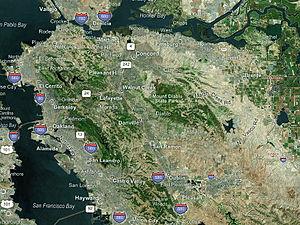
Le syndicat des vignerons d'East Bay, est une association de vinificateurs de Californie ne possédant pas de vignoble, qui achète des raisins pour les vinifier en ville. Ils font partie du mouvement Urban winery qu'ils ont initié à la fin des années 1970 et qui couvre actuellement la côte Est et Ouest des États-Unis. Leur objectif est de prendre des parts de marché sur les producteurs de la Napa Valley Vintners Association, leur concurant de North Bay.
East Bay est un terme informel utilisé généralement pour désigner la zone est de la baie de San Francisco, dans la région de la baie de San Francisco. Cela correspond aux comtés d'Alameda et de Contra Costa, bien que désignant initialement seulement les villes le long de la rive nord-est de la baie de San Francisco et la rive sud de la baie de San Pablo.